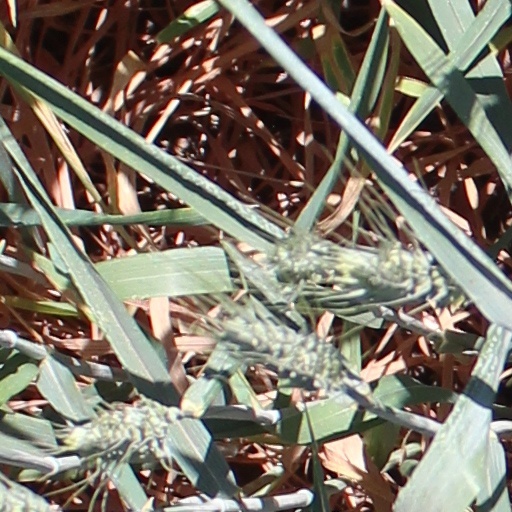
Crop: wheat